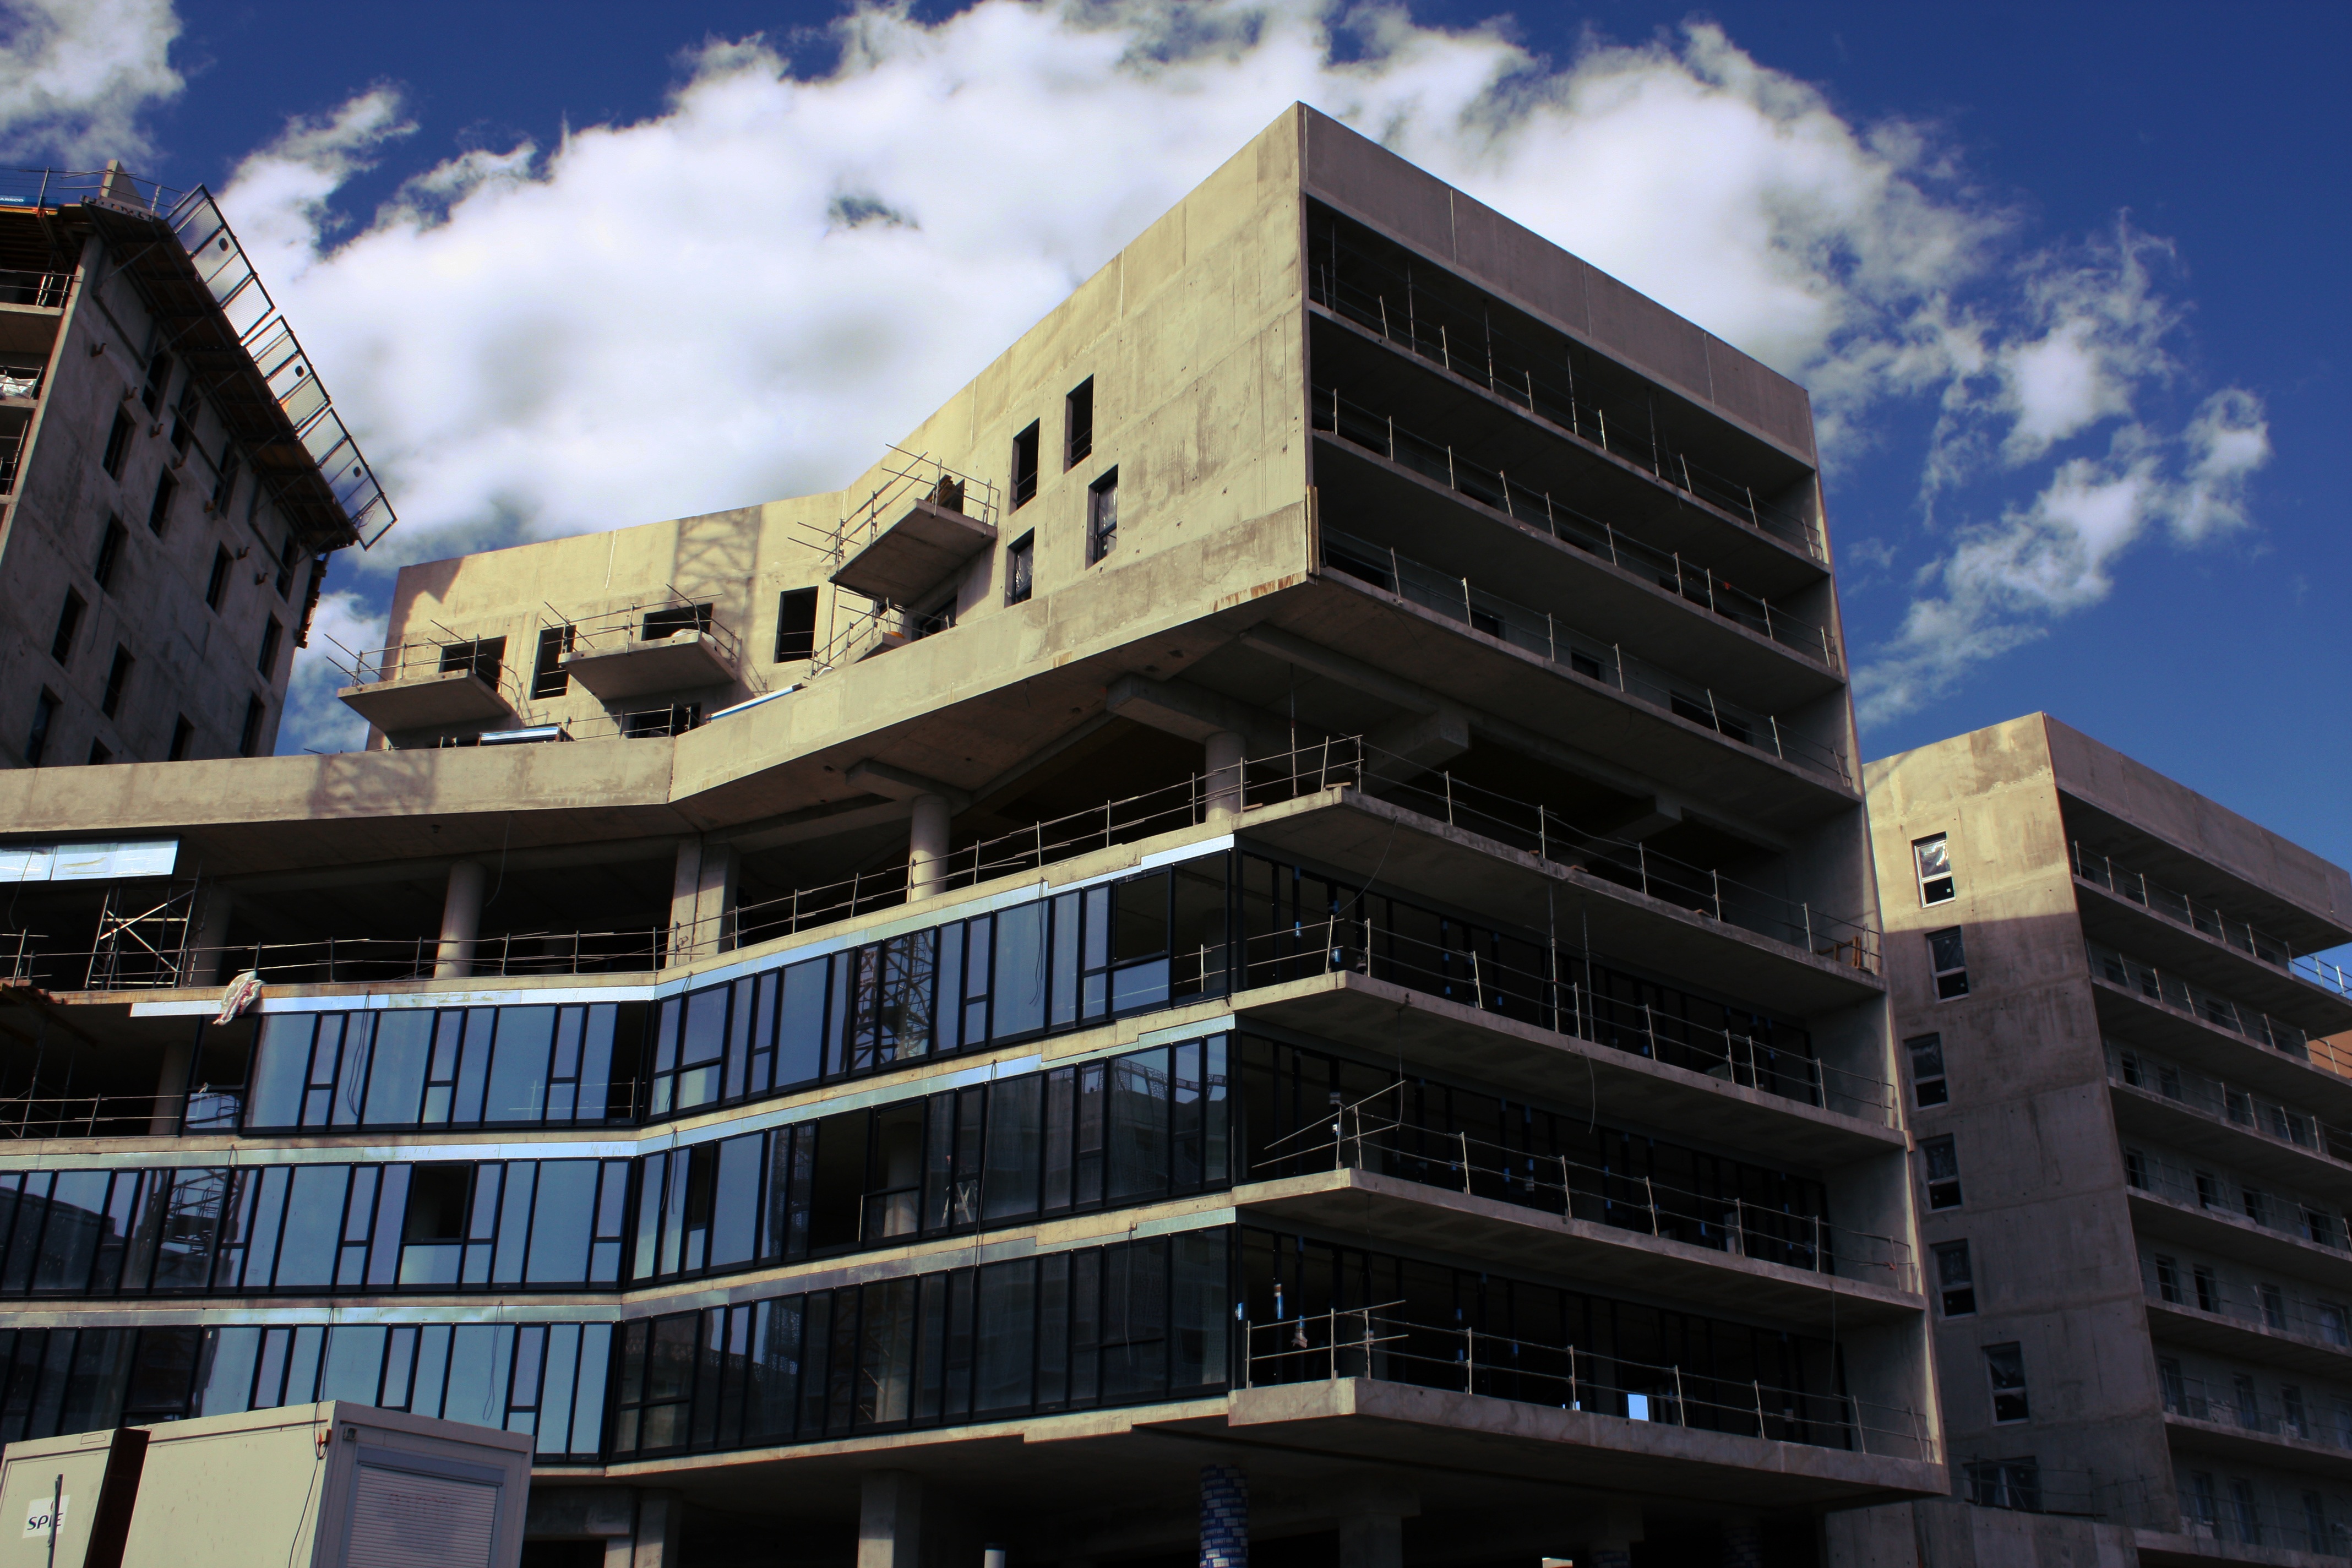
architecture, house, building, city, skyscraper, cityscape, downtown, landmark, facade, tower block, construction site, scaffolding, site, metropolis, condominium, neighbourhood, urban area, residential area, building under construction, human settlement